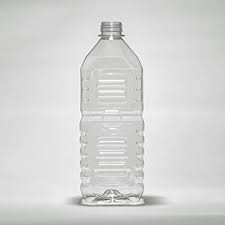
Waste category: plastic